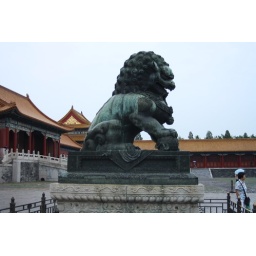
male - note the ball under foot